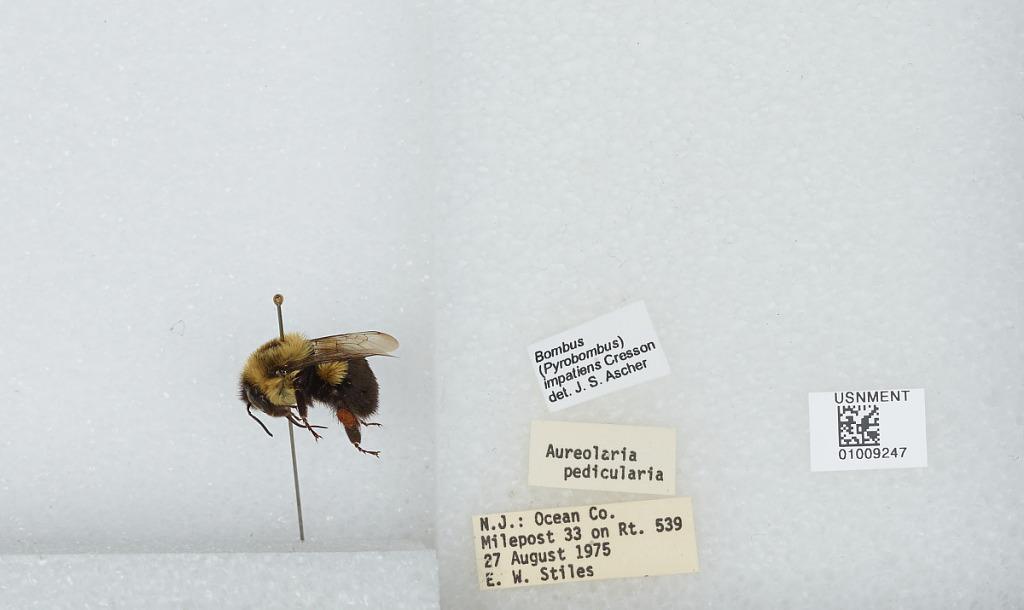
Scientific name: Bombus (Pyrobombus) impatiens Cresson
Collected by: E. Stiles
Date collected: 1975-8-27
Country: United States
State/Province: New Jersey
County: Ocean
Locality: Mile post 33 on Route 539
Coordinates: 40.0519, -74.4561
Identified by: Ascher, J. S.